Saifulnizam Miswan

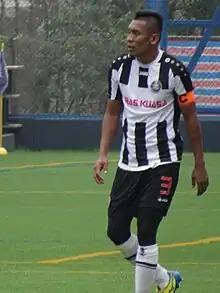
Saifulnizam playing for Pahang

Mohd Saifulnizam bin Miswan (born 3 March 1981) is a Malaysian football player who plays as a defender for Kuala Lumpur. Saifulnizam spent nine seasons in Pahang winning domestic cups before moving to Kuala Lumpur in 2018.